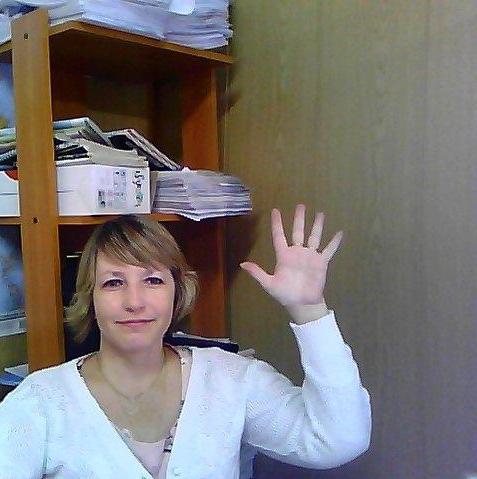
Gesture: palm